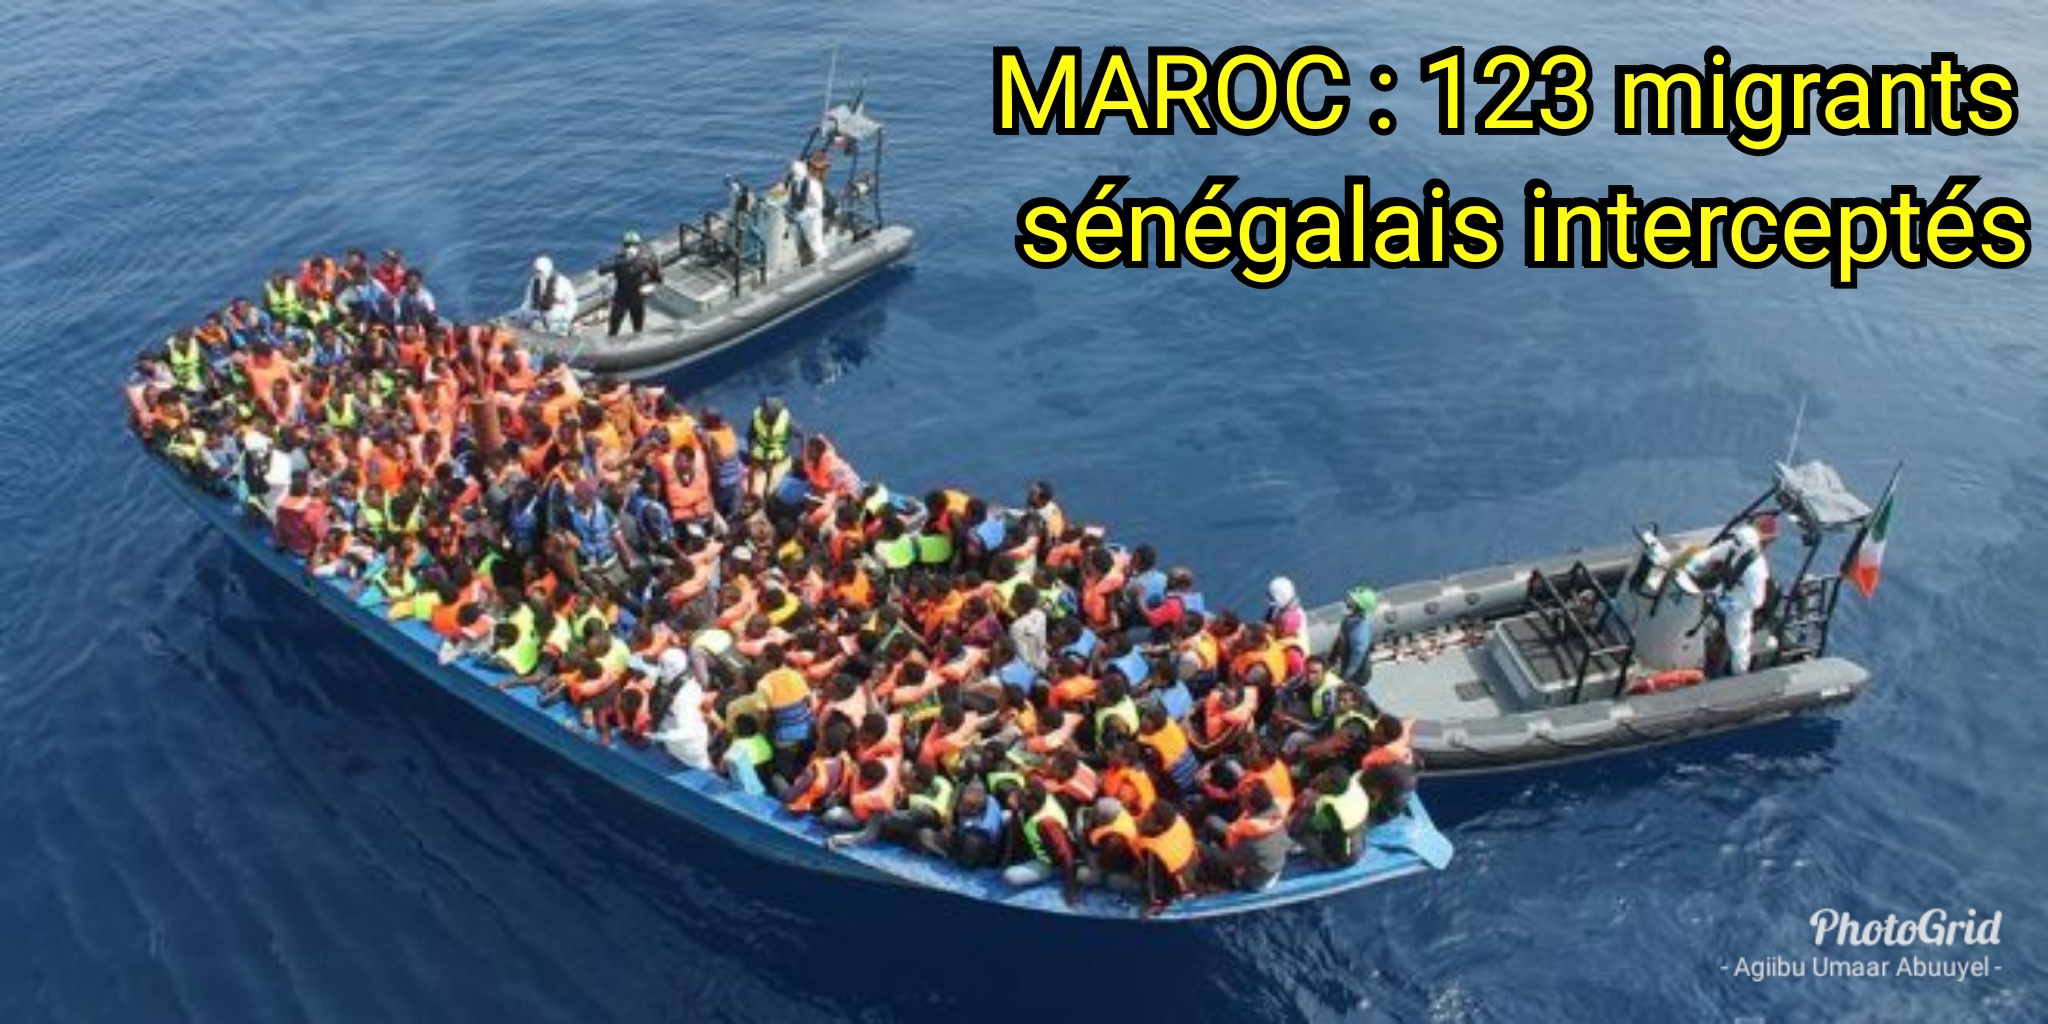
Waaw nataal bi maa ngi ci gis ñetti daamar yu ne ci biir ndox mi, ci kaw gi mi ngi am ay jëmmu yu fa ne ak ñoom seen.